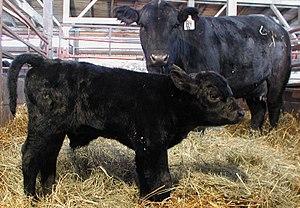
L’angus ou Aberdeen-Angus est une race bovine britannique.
Le rameau des races bovines sans cornes regroupe des races à la morphologie voisine et qui ont en commun ce caractère. Cependant, il existe d'autres races bovines sans cornes apparentées à d'autres rameaux.